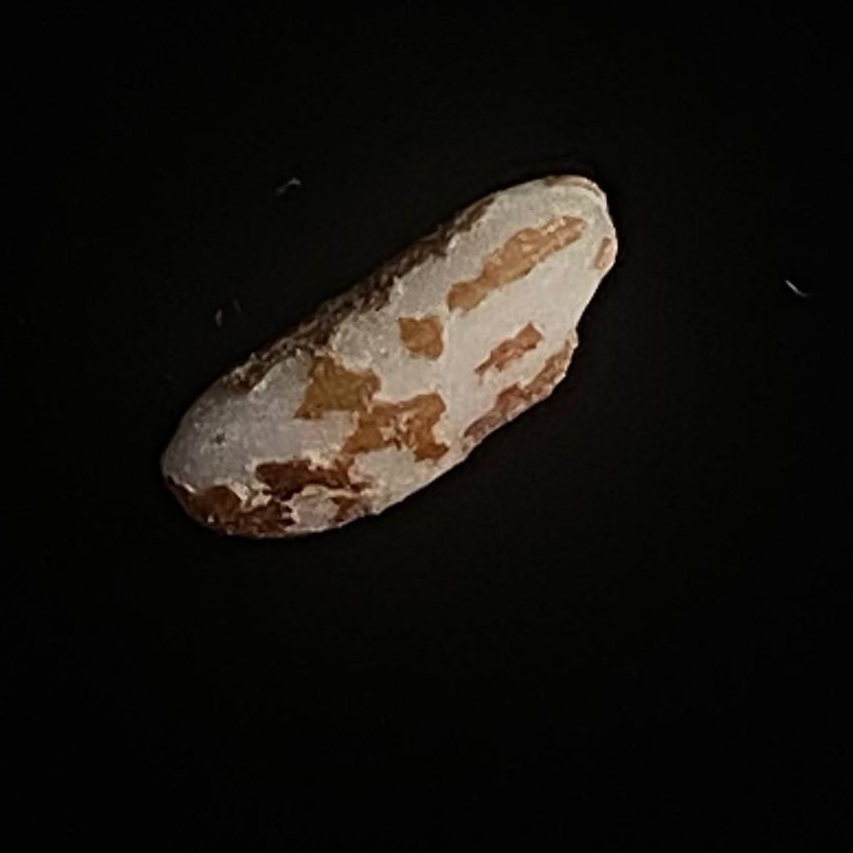
Rice variety: Lal_Binni